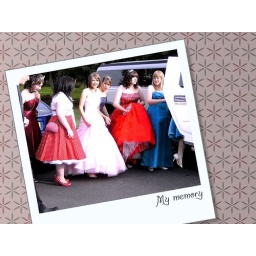
I'm the one in the red polkadot dress and white cardigan.